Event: Nepal Earthquake
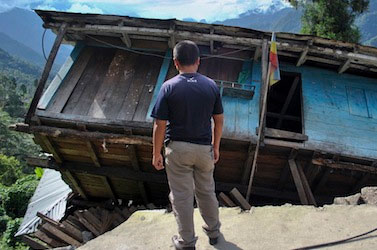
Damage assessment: damage